John Veitch (horticulturist)

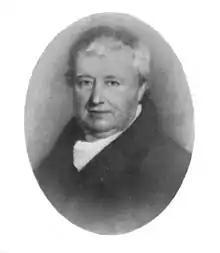
Image of Veitch originally published in "Hortus Veitchii" in 1906

John Veitch (1752–1839) was the Scottish horticulturist who founded the Veitch dynasty who created the Exeter-based firm of Veitch Nurseries.